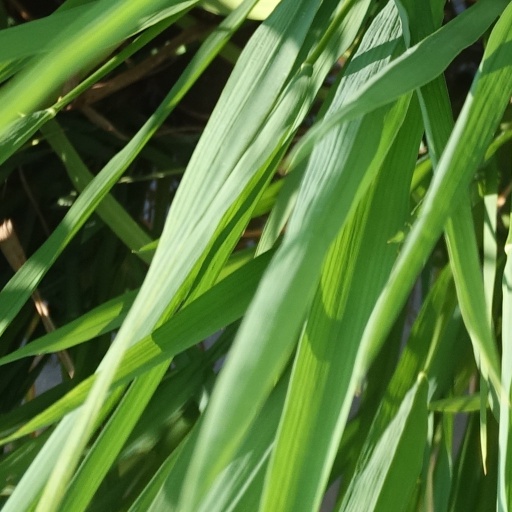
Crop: rice